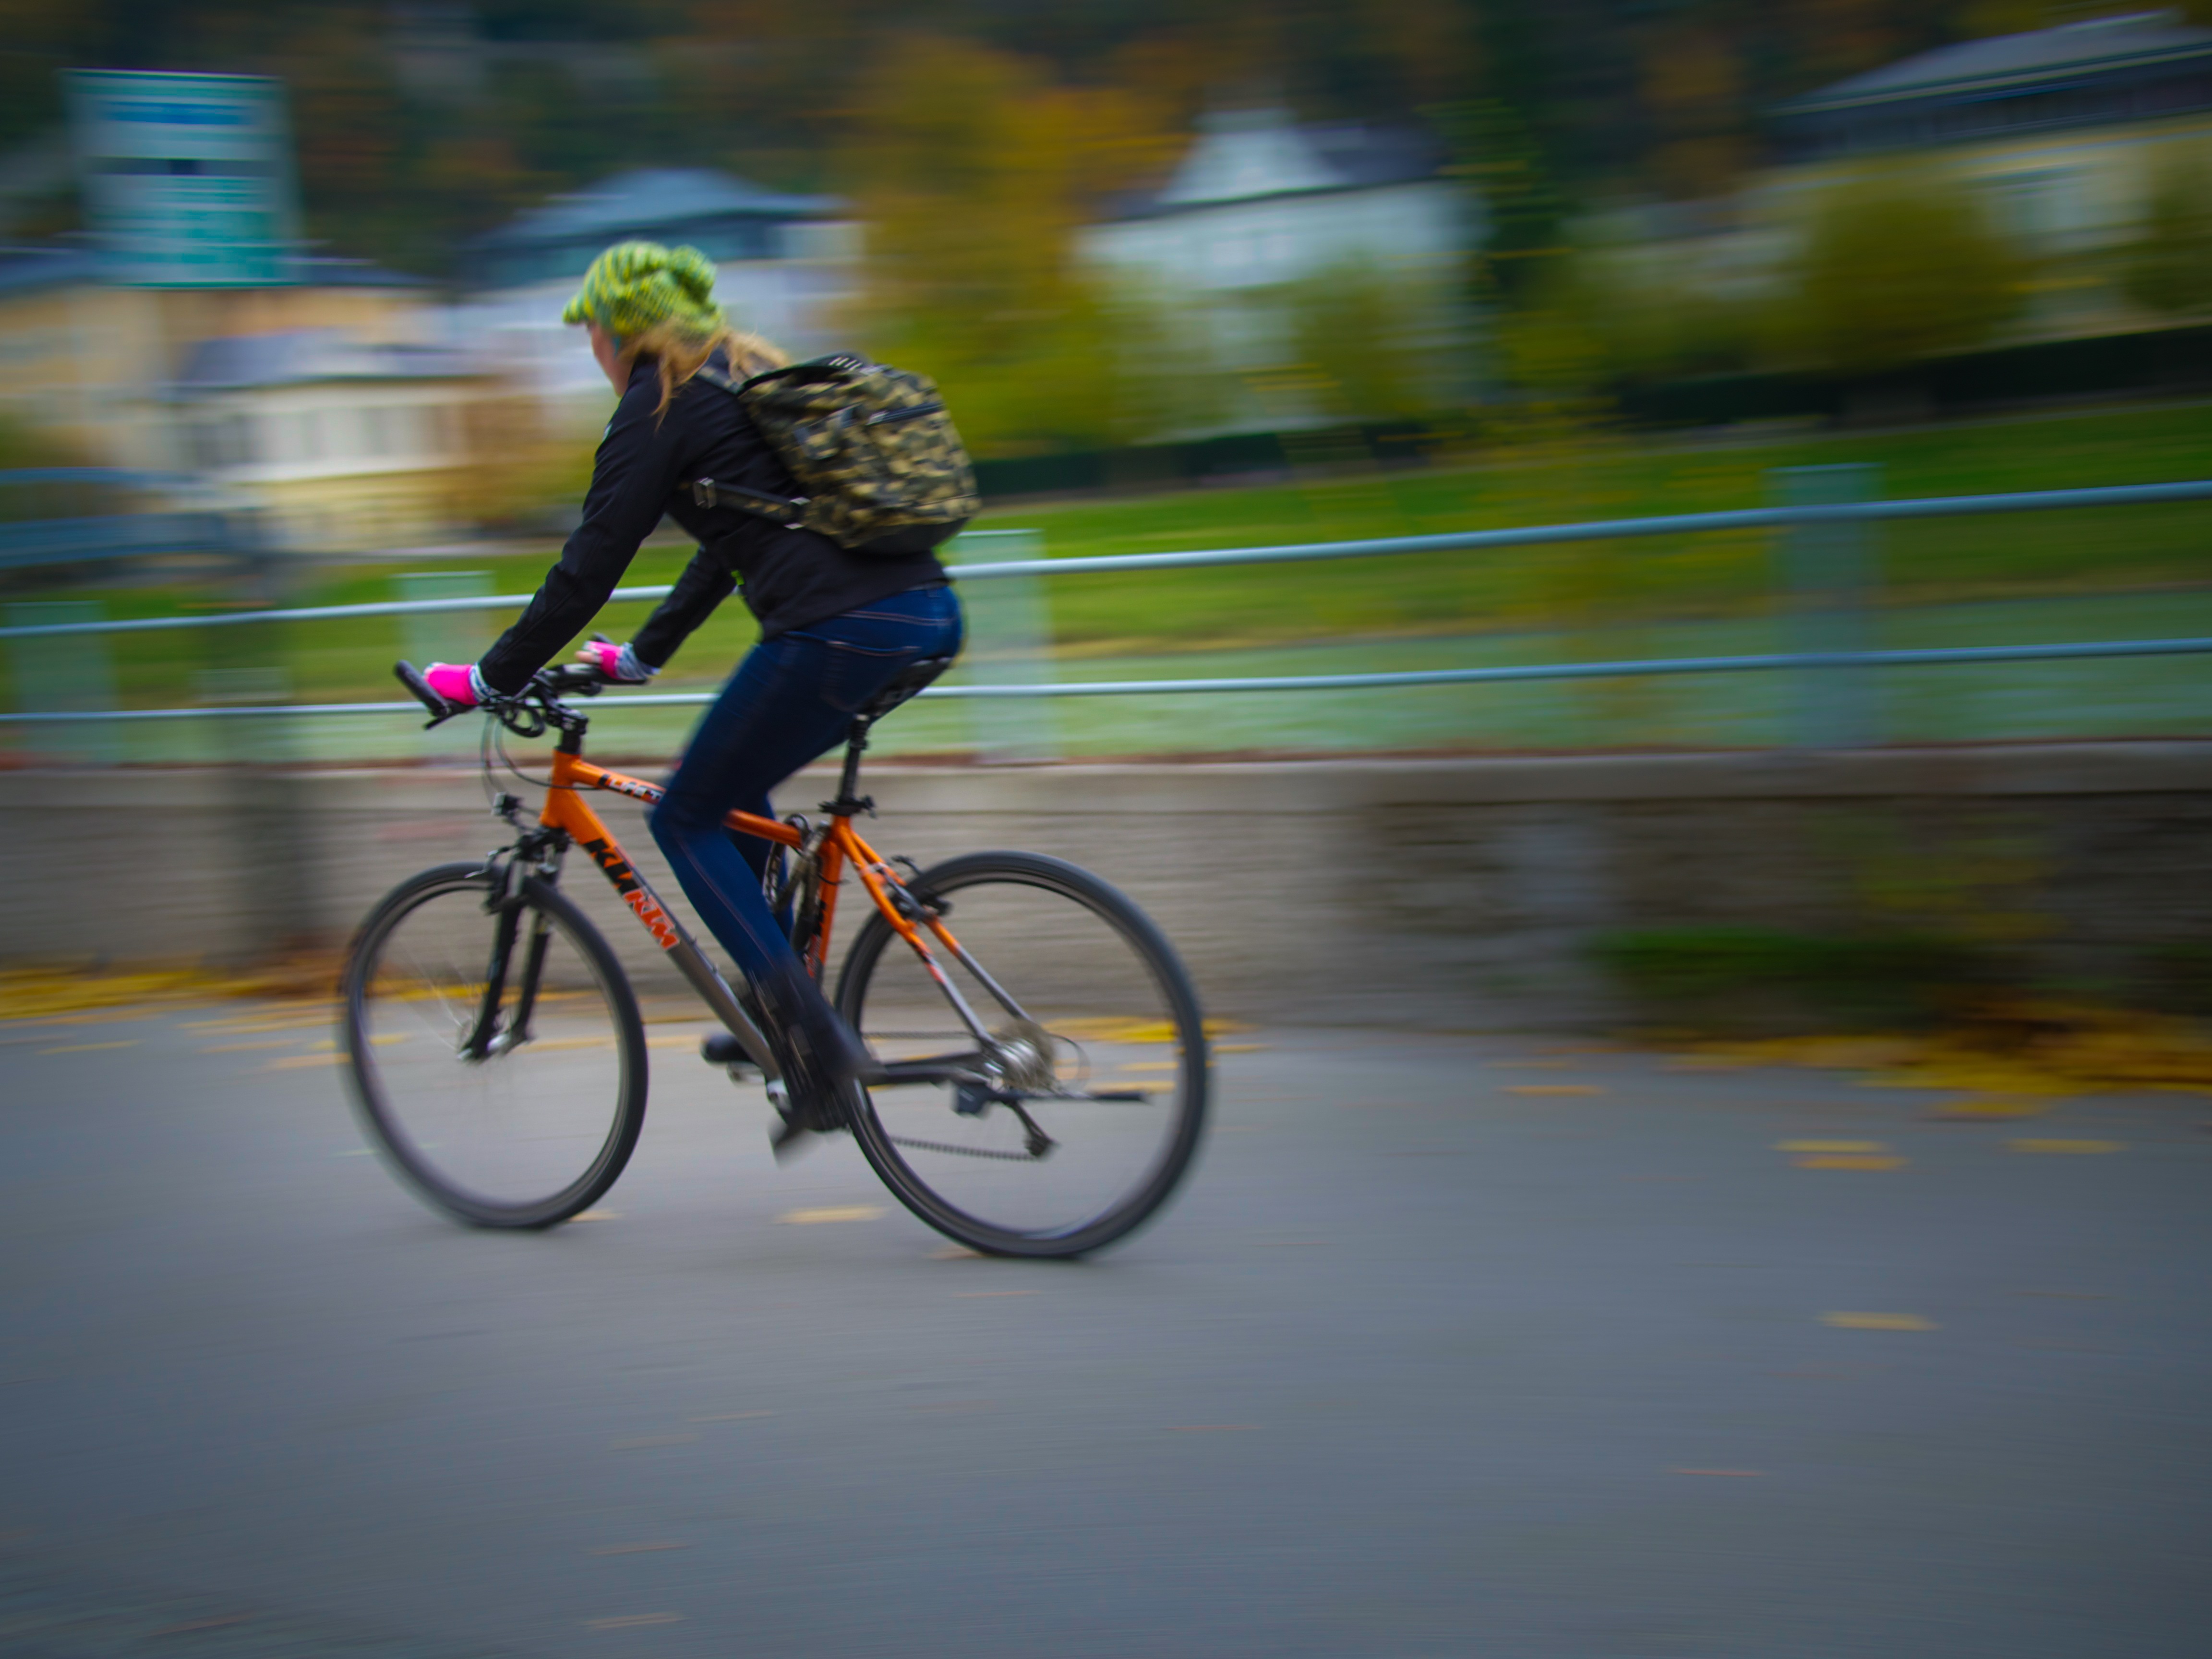
bicycle, vehicle, sports equipment, mountain bike, cycling, race, sports, racing, fast, cyclists, cycle path, road cycling, professional cyclist, cycle sport, cyclo cross bicycle, cyclo cross, bicycle racing, road bicycle, endurance sports, racing bicycle, road bicycle racing